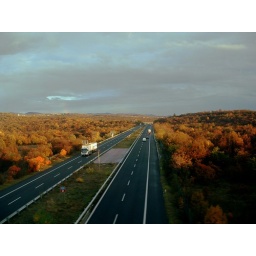
The highway on the Carso, near Trieste. Taken from the train